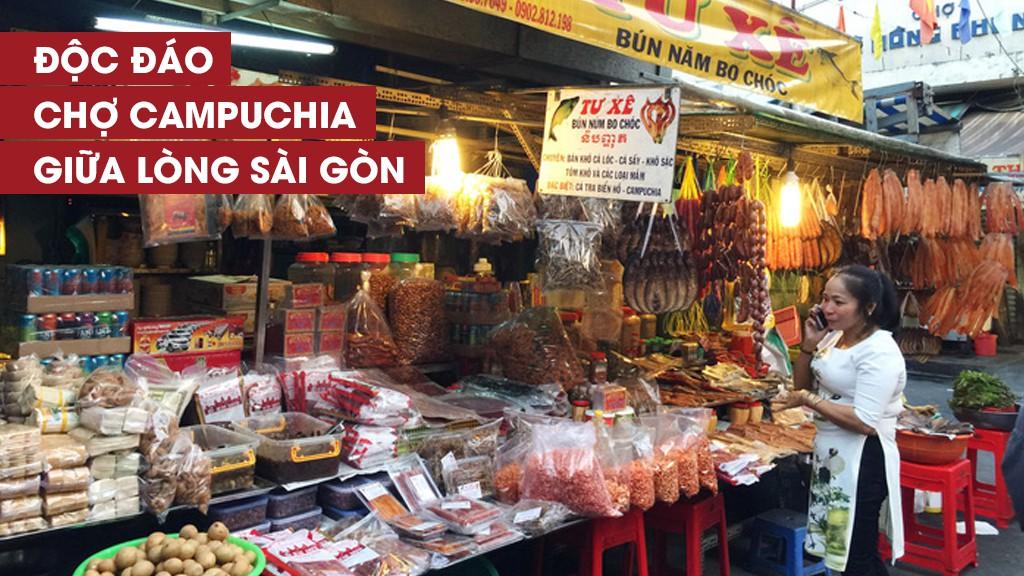
có nhiều sản phẩm được bày bán ở trong gian hàng